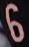
Number: 6